Pittsburgh-Des Moines Steel Co.

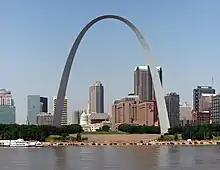
The Gateway Arch in St. Louis. One of many notable structures built by the Pittsburgh-Des Moines Steel Co.

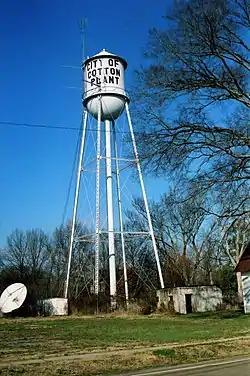
Cotton Plant Water Tower in Arkansas, built 1935 by the Pittsburgh-Des Moines Steel Co.

The Pittsburgh-Des Moines Steel Company (originally the Des Moines Bridge and Iron Company), and often referred to as Pitt-Des Moines Steel or PDM was an American steel fabrication company. It operated from 1892 until approximately 2002 when its assets were sold to other companies, including Chicago Bridge & Iron Company. The company began as a builder of steel water tanks and bridges. It also later fabricated the "forked" columns for the World Trade Center in the 1960s, and was the steel fabricator and erector for the Gateway Arch in St. Louis. A number of its works are listed on the National Register of Historic Places.